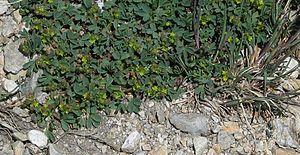
Sibbaldie couchée